Daniel Saldaña París

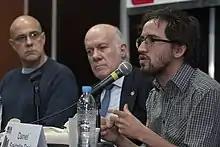
Wednesday, May 6, 2015. As part of the 41st Buenos Aires International Book Fair, the talk Chilango and Lunfardo: The Language of the Streets was held with Óscar Conde, José Luis Moure and Daniel Saldaña París at the Salón Alfonso Reyes del Yellow Pavilion of the FILBA. Photo: Antonio Nava / Secretary of Culture Mexico City

Daniel Saldaña París (born 1984) is a Mexican poet, essayist, and novelist. He gained acclaim for his debut novel "En medio de extrañas víctimas" (2013) and its follow-up "El nervio principal" (2018), published in English as "Among Strange Victims" (2015) and "Ramifications" (2020) by Charco Press and Coffee House Press. He has also published volumes of poetry. In 2015, he was included in the anthology "México20: New Voices, Old Traditions" (Pushkin Press), celebrating the best young Mexican writers. In 2017, he was chosen as one of the Bogotá39, a selection of the best young Latin American writers under forty. In 2022 he became a fellow at the Cullman Center for Writers and Scholars of the New York Public Library. As of 2024, he is married to the writer Catherine Lacey.